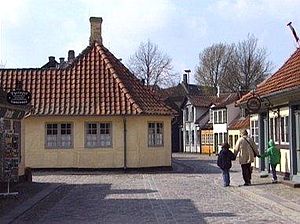
Østerbro (Odense)
H. C. Andersens Hus i Odense
Østerbro er en bydel i det centrale Odense. Den er defineret som det østlige centrum afgrænset af jernbanen i nord og Odense Å i syd. I perioden 2012-2016 blev der investeret 30 mio. kr. i at udvikle Østerbro. Dette har desuden ført til, at Humlebo Gruppen har bygget i området Østerlunden.